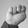
ASL letter: N